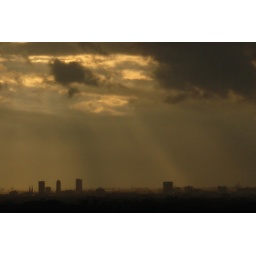
View on Eindhoven from television tower in Mierlo